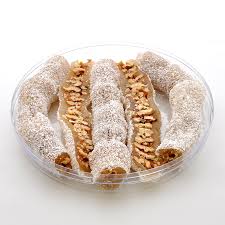
Yemek: lokum